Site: brandenburg
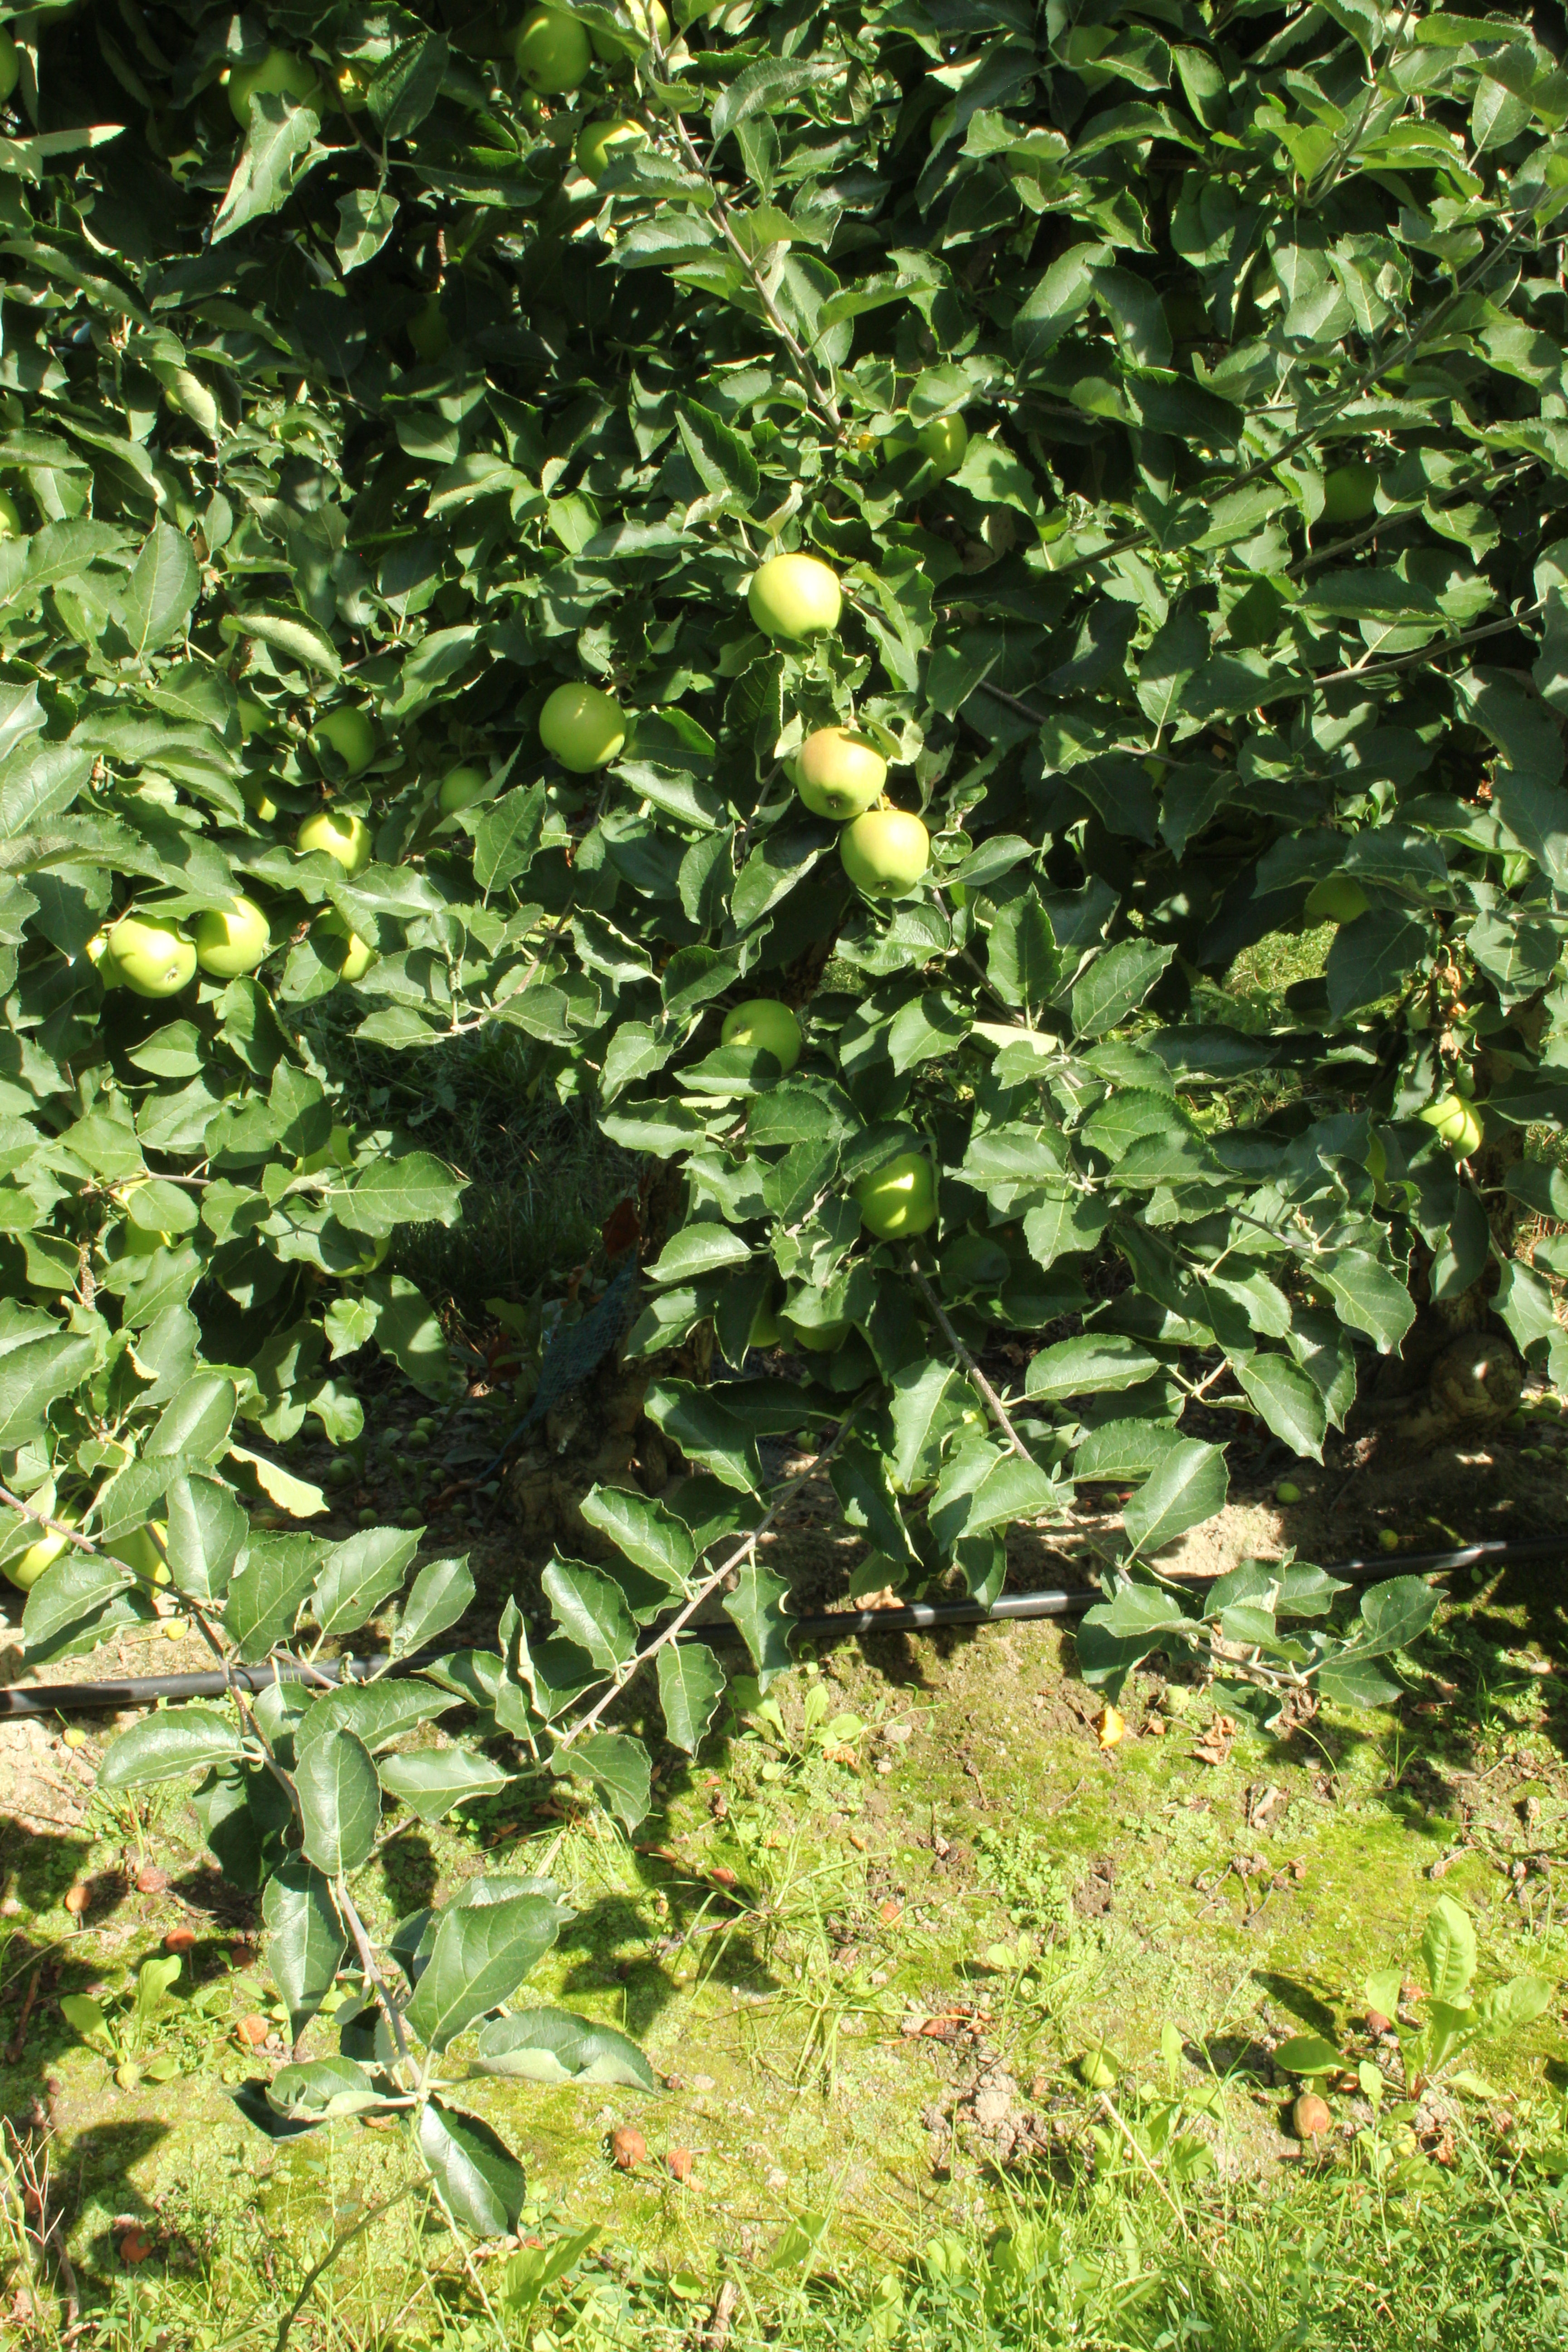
Growth stage (BBCH 77): Development of fruit